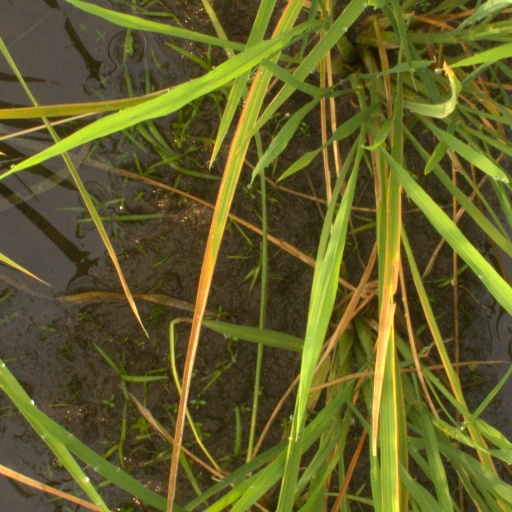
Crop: rice